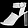
Label: Sandal